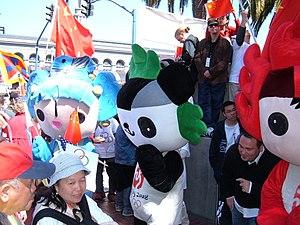
Les Fuwa sont les mascottes officielles des Jeux olympiques d'été de 2008 à Pékin. Elles sont annoncées le 11 novembre 2005 par la Société nationale des études littéraires classiques chinoises, marquant ainsi le 1000ᵉ jour précédent l'ouverture des jeux. Elles sont appelées internationalement les Friendlies jusqu'à la fin de 2006.